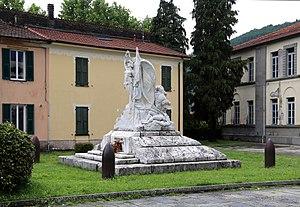
Umberto Bassignani est un sculpteur italien. Il est l'auteur de sculptures publiques en Italie, en France, en Suisse, en Russie et à Monaco, où se trouve son atelier.